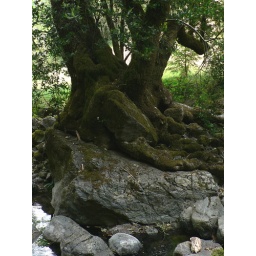
This huge old bay tree had its roots wrapped around the rocks on the edge of Santa Rosa Creek.